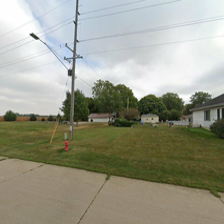
Label: streetView